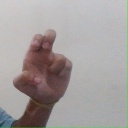
अक्षर: अ